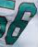
Number: 6